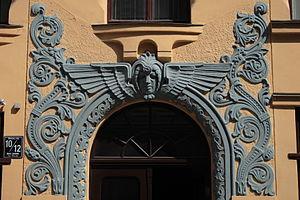
La maison du Chat est un immeuble réalisé à Riga en Lettonie en 1909 par l'architecte Friedrich Scheffel comprenant des éléments du style Art nouveau.